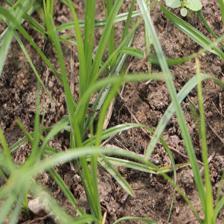
Label: Grass